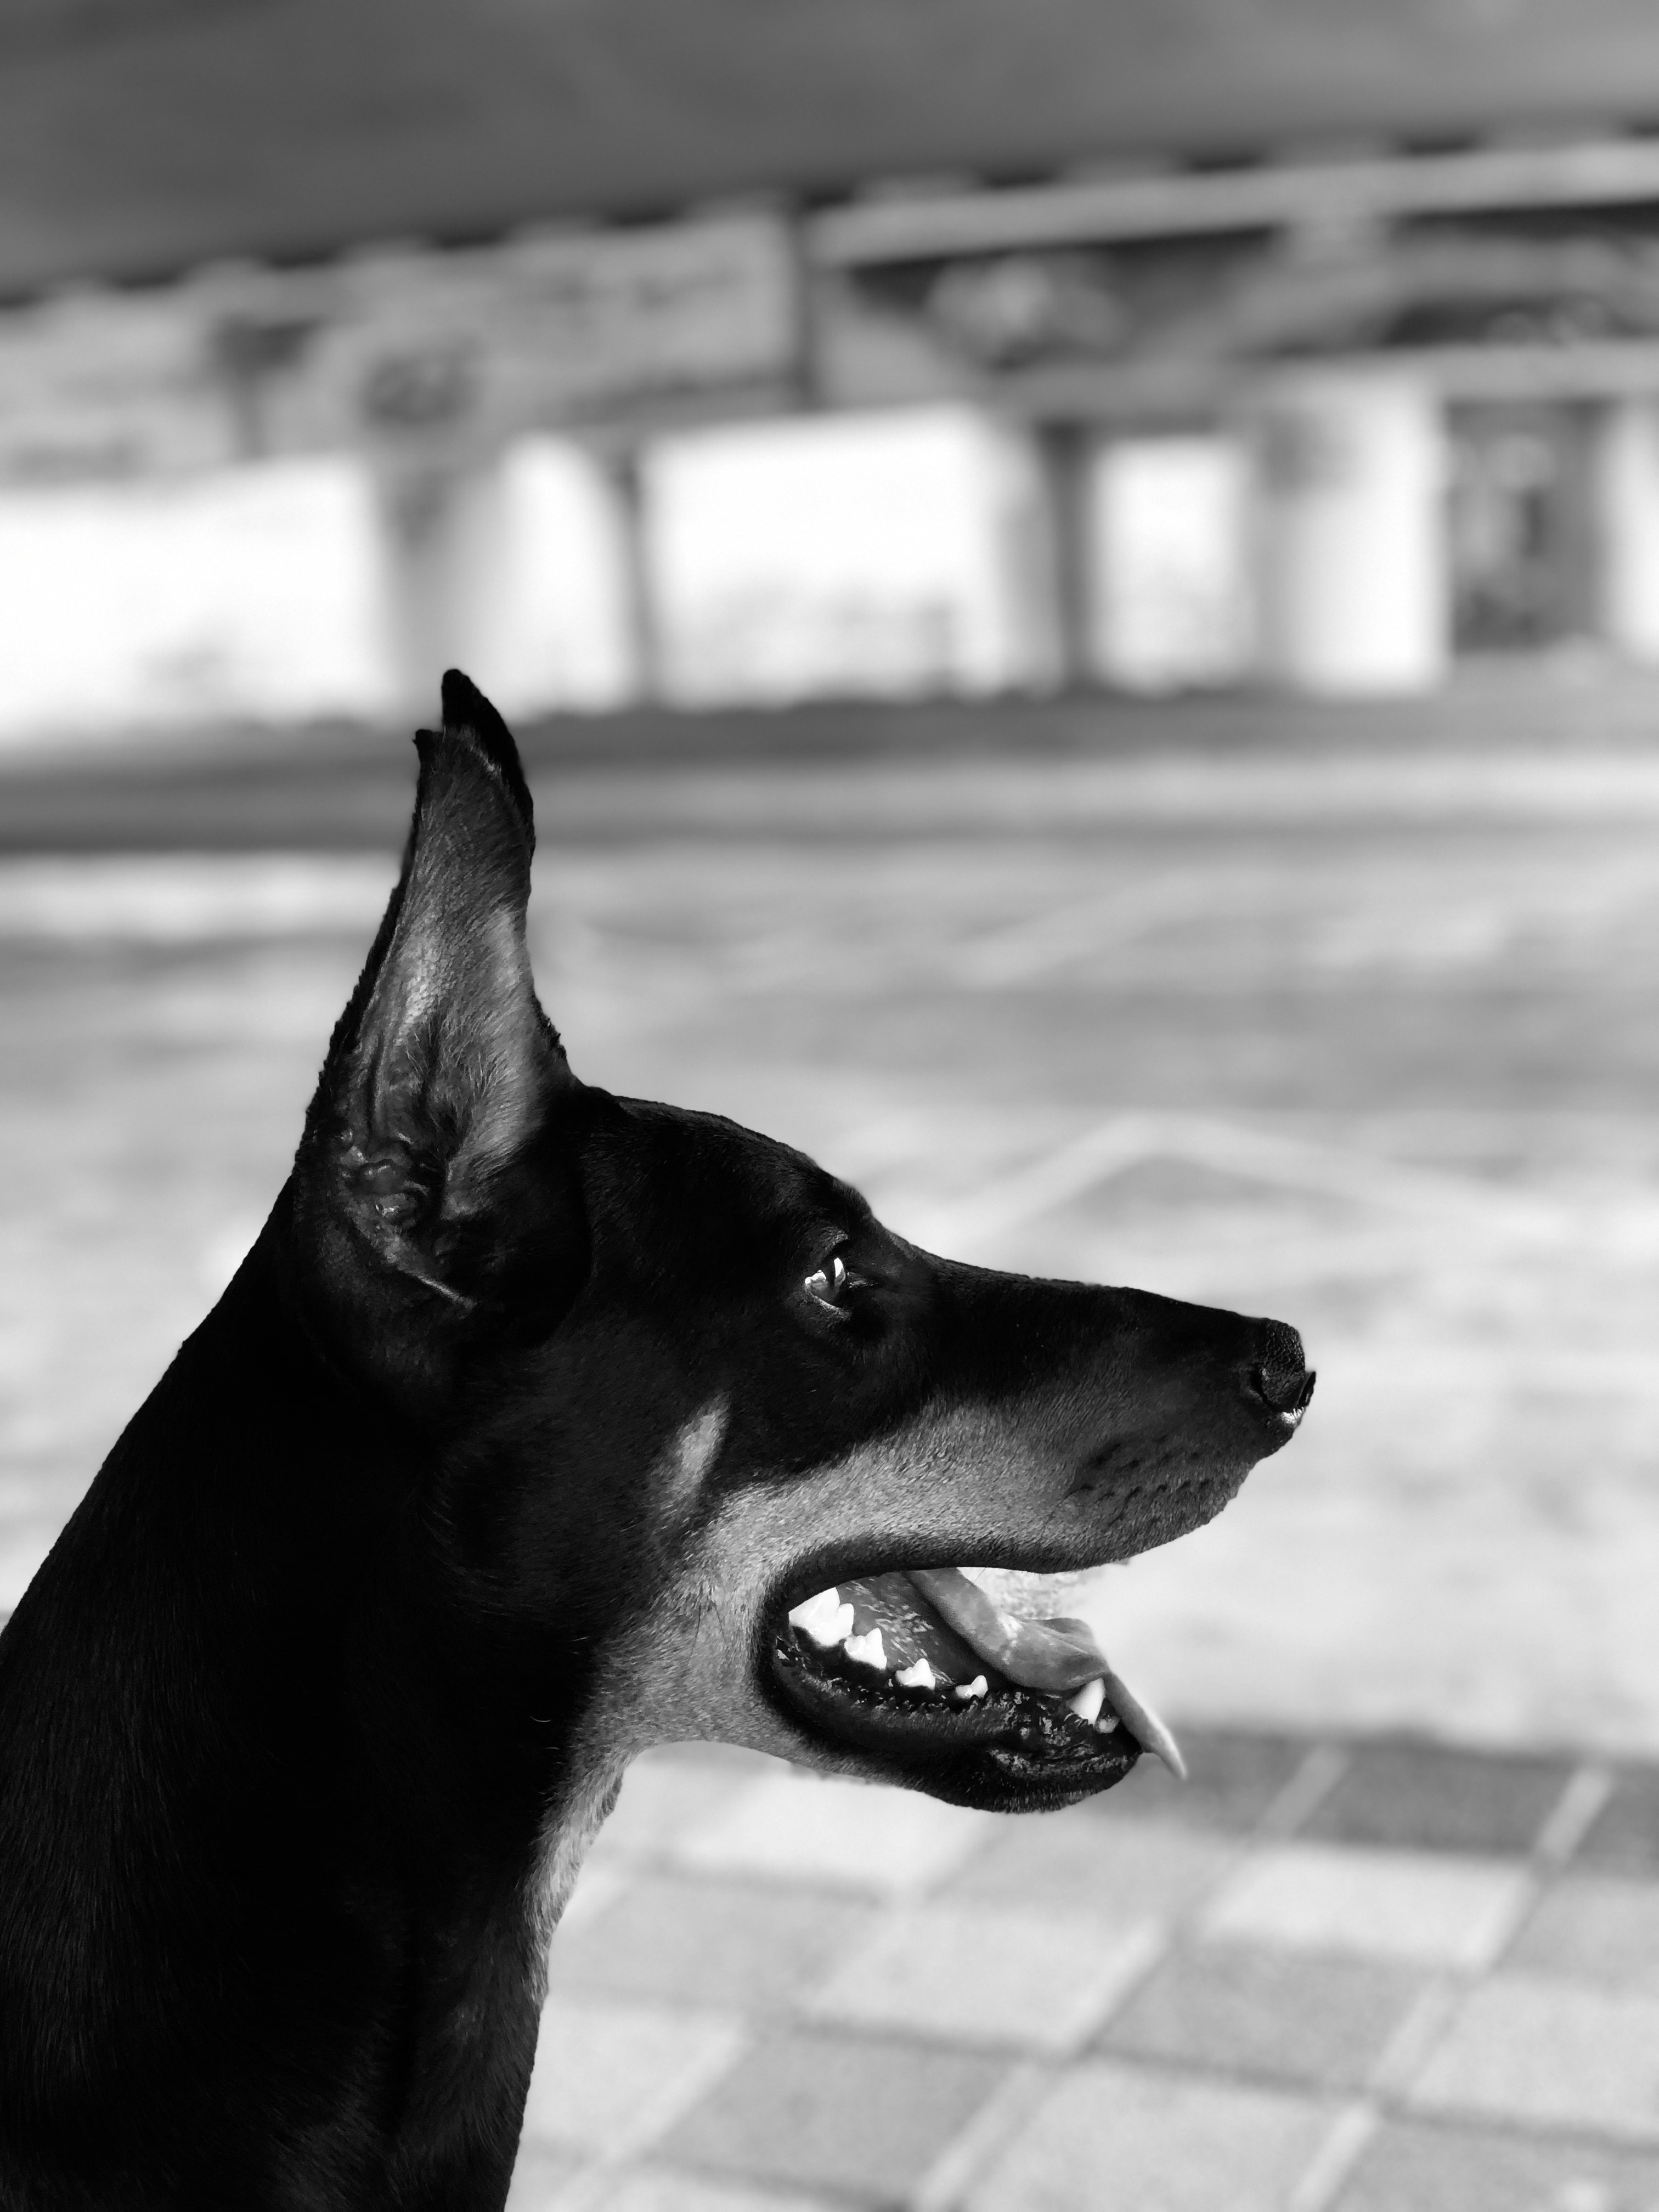
dog, vertebrate, dog breed, canidae, mammal, black, white, black and white, water, snout, carnivore, dobermann, monochrome, organ, guard dog, eye, australian kelpie, photography, monochrome photography, stock photography, belgian shepherd, style, street dog, great dane, working dog